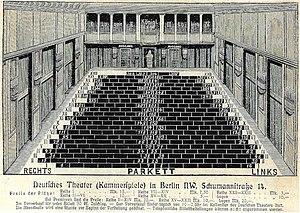
Plan de salle des Kammerspiele du Deutsches Theater, 1912
Max Reinhardt, de son vrai nom Max Goldmann, est un acteur, metteur en scène de théâtre et réalisateur, de nationalité autrichienne puis américaine. Considéré comme l'un des pères de la mise en scène avec Edward Gordon Craig et Adolphe Appia, il a été au début du XXème siècle à la tête d'un vaste empire théâtral en Allemagne et en Autriche.